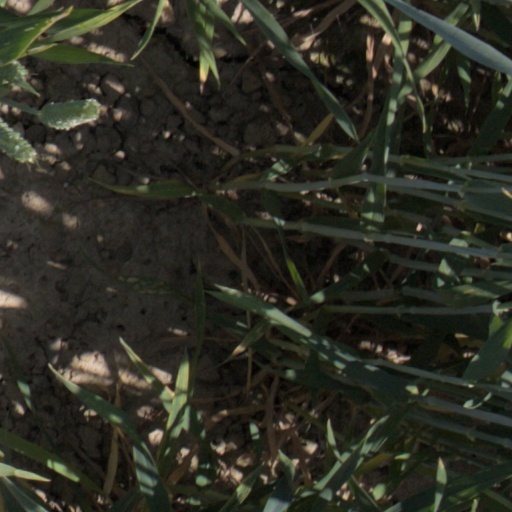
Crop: wheat